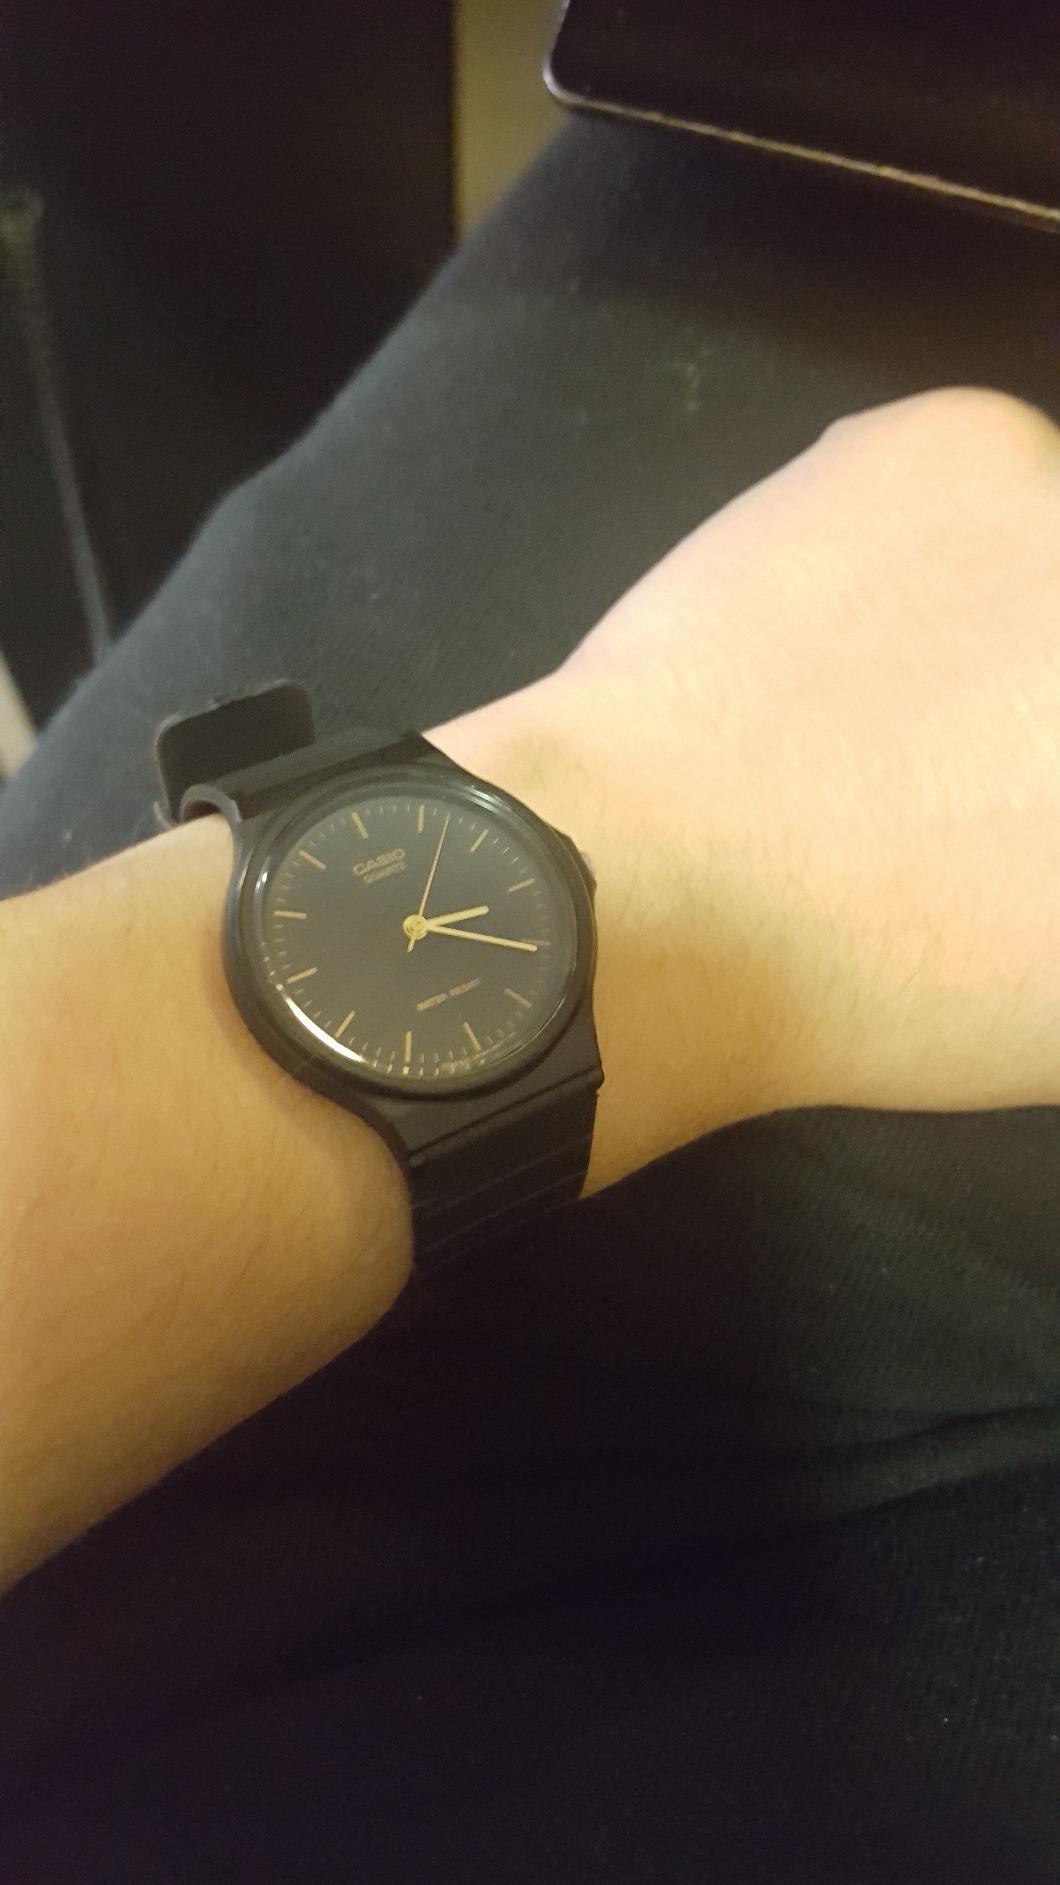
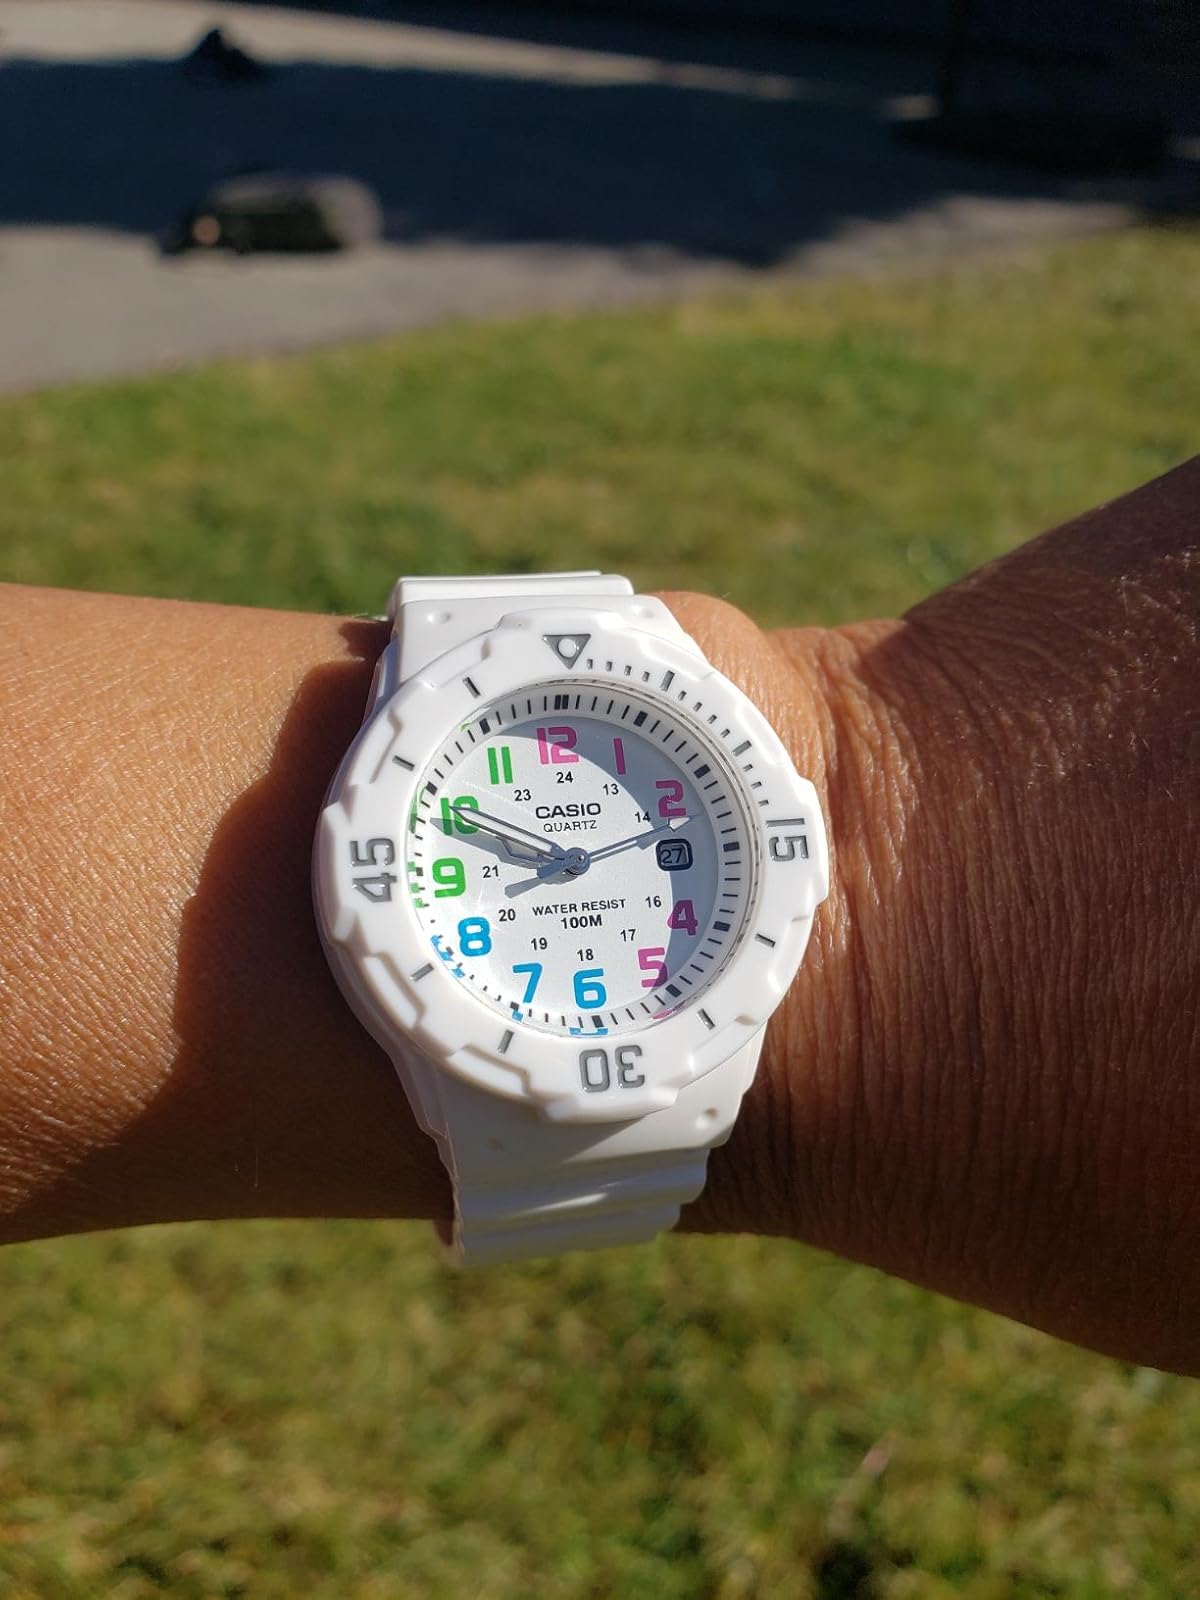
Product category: accessories_watch
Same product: no